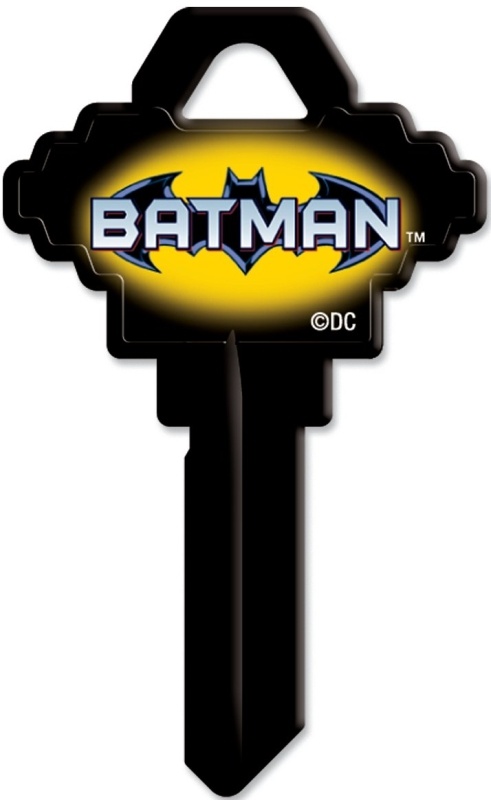
Hy-Ko 15005SC1-BTM1 Key Blank, Brass, Nickel, SC1-BTM1 Key Number, Pack of 5
Keys have a colored pattern displayed over the entire key. Made to fit Schlage SC1 keyway and also Baldwin.⁠­. Unit: EA UPC: 029069723767 Model Number: 15005SC1-BTM1
Brand: Hy-Ko Products
Category: Hardware > Locks & Keys > Key Blanks